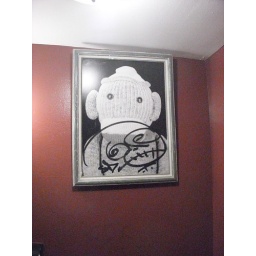
I love any place that has a sock monkey in their sign